Romualdius scaber

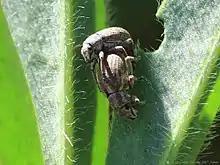
Crusted root weevil, "Romualdius scaber"

The species was first described, as "Curculio scaber", by Carl Linnaeus in 1758. Linnaeus' description was sketchy, and for a long time was thought to refer to the species now known as "Otiorhynchus carinatopunctatus", with the present species referred to "bifoveolatus" Beck. This misunderstanding was corrected by Löbl & Smetana (2013).